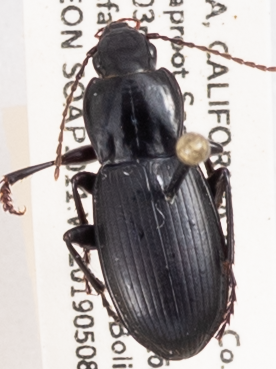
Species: Pterostichus ordinarius
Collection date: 2019-05-08
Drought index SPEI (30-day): -0.8
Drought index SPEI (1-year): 0.212
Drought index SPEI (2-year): -0.24